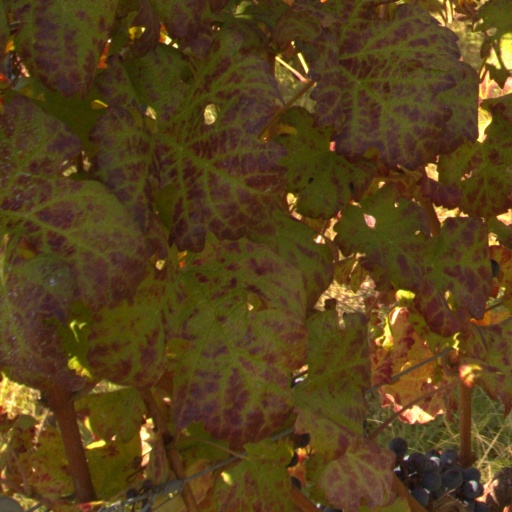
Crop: grape